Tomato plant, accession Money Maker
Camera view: bottom (45 deg); turntable rotation: 0 degrees
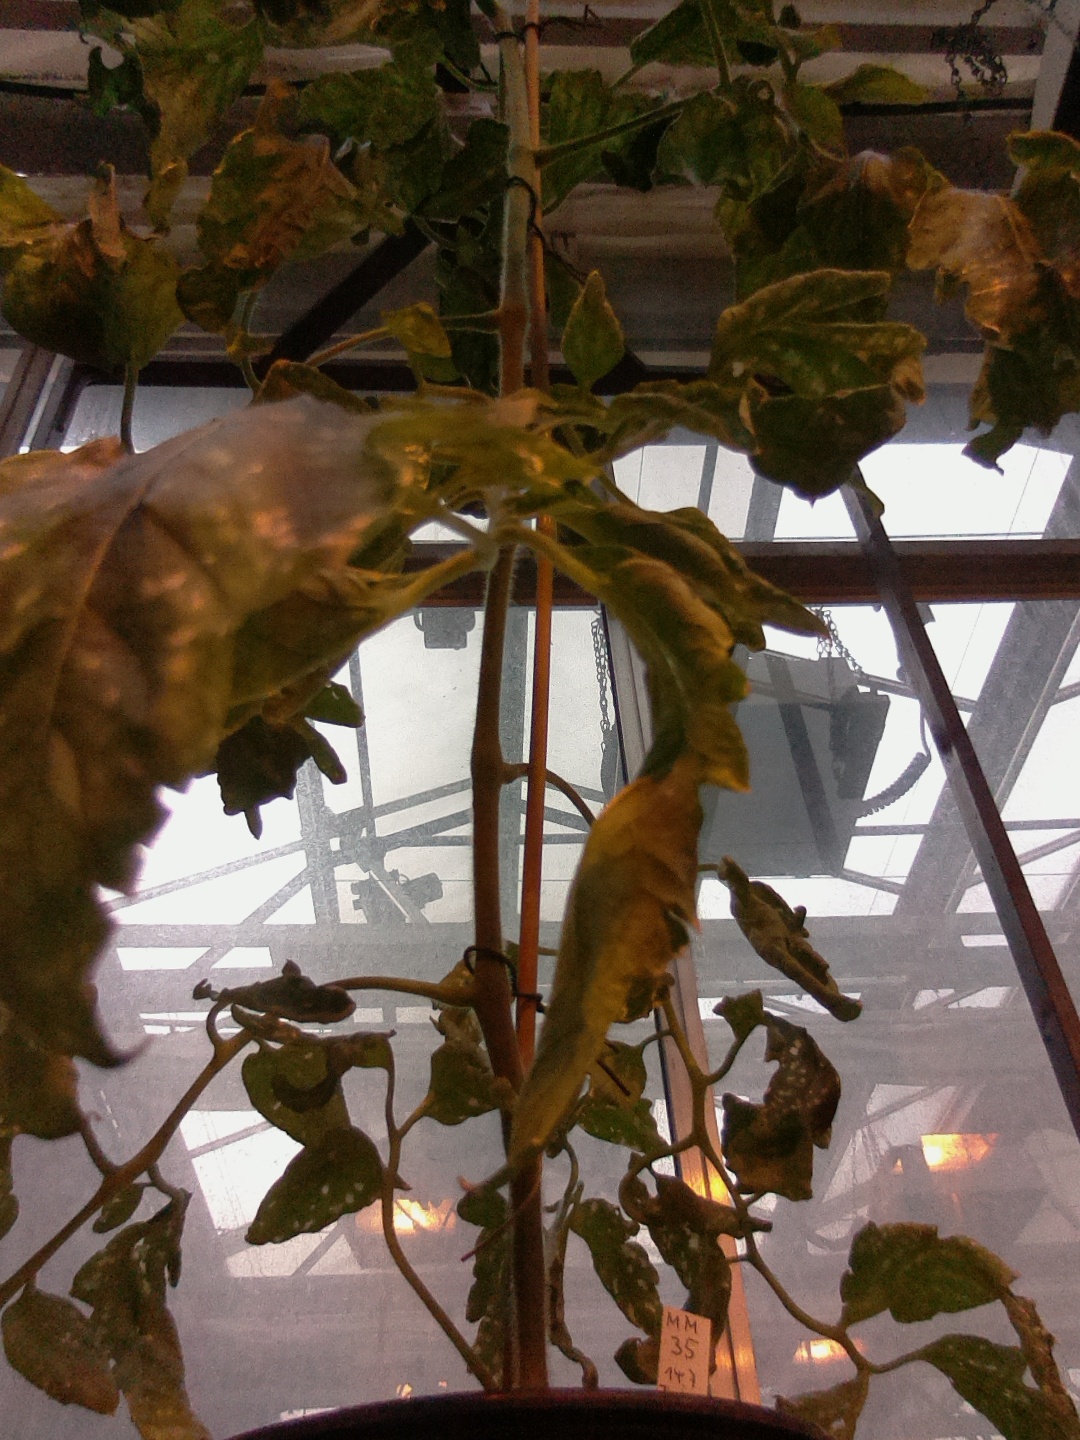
BBCH growth stage 52: 2 inflorescences visible